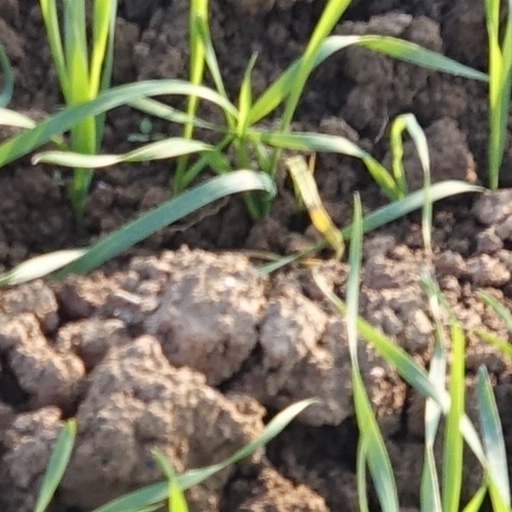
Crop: wheat